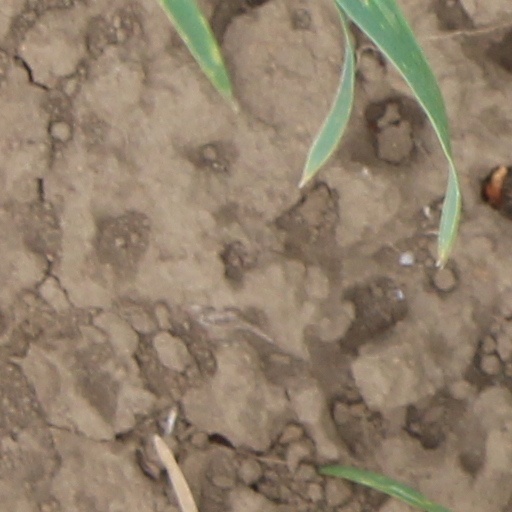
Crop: wheat